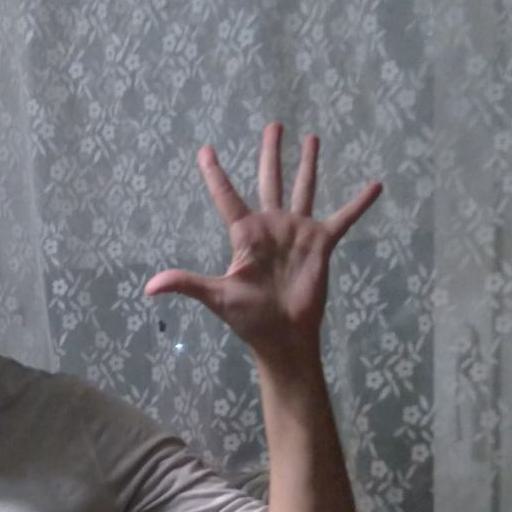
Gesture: palm